List of fracture zones

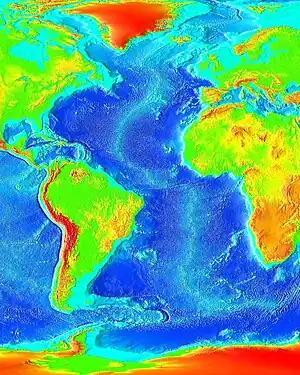
Major fractures zones of the Atlantic can be seen on this ocean depth map

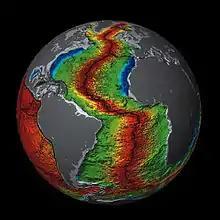
Active Atlantic Ocean fracture zones are perpendicular to the mid-ocean ridges (black lines) in orange shaded region

In the Atlantic Ocean most fracture zones originate from the Mid-Atlantic Ridge, which runs from north to south, and are therefore west to east oriented in general. There are about 300 fracture zones, with an average north–south separation of : two for each degree of latitude. Physically it makes sense to group Atlantic fracture zones into three categories: